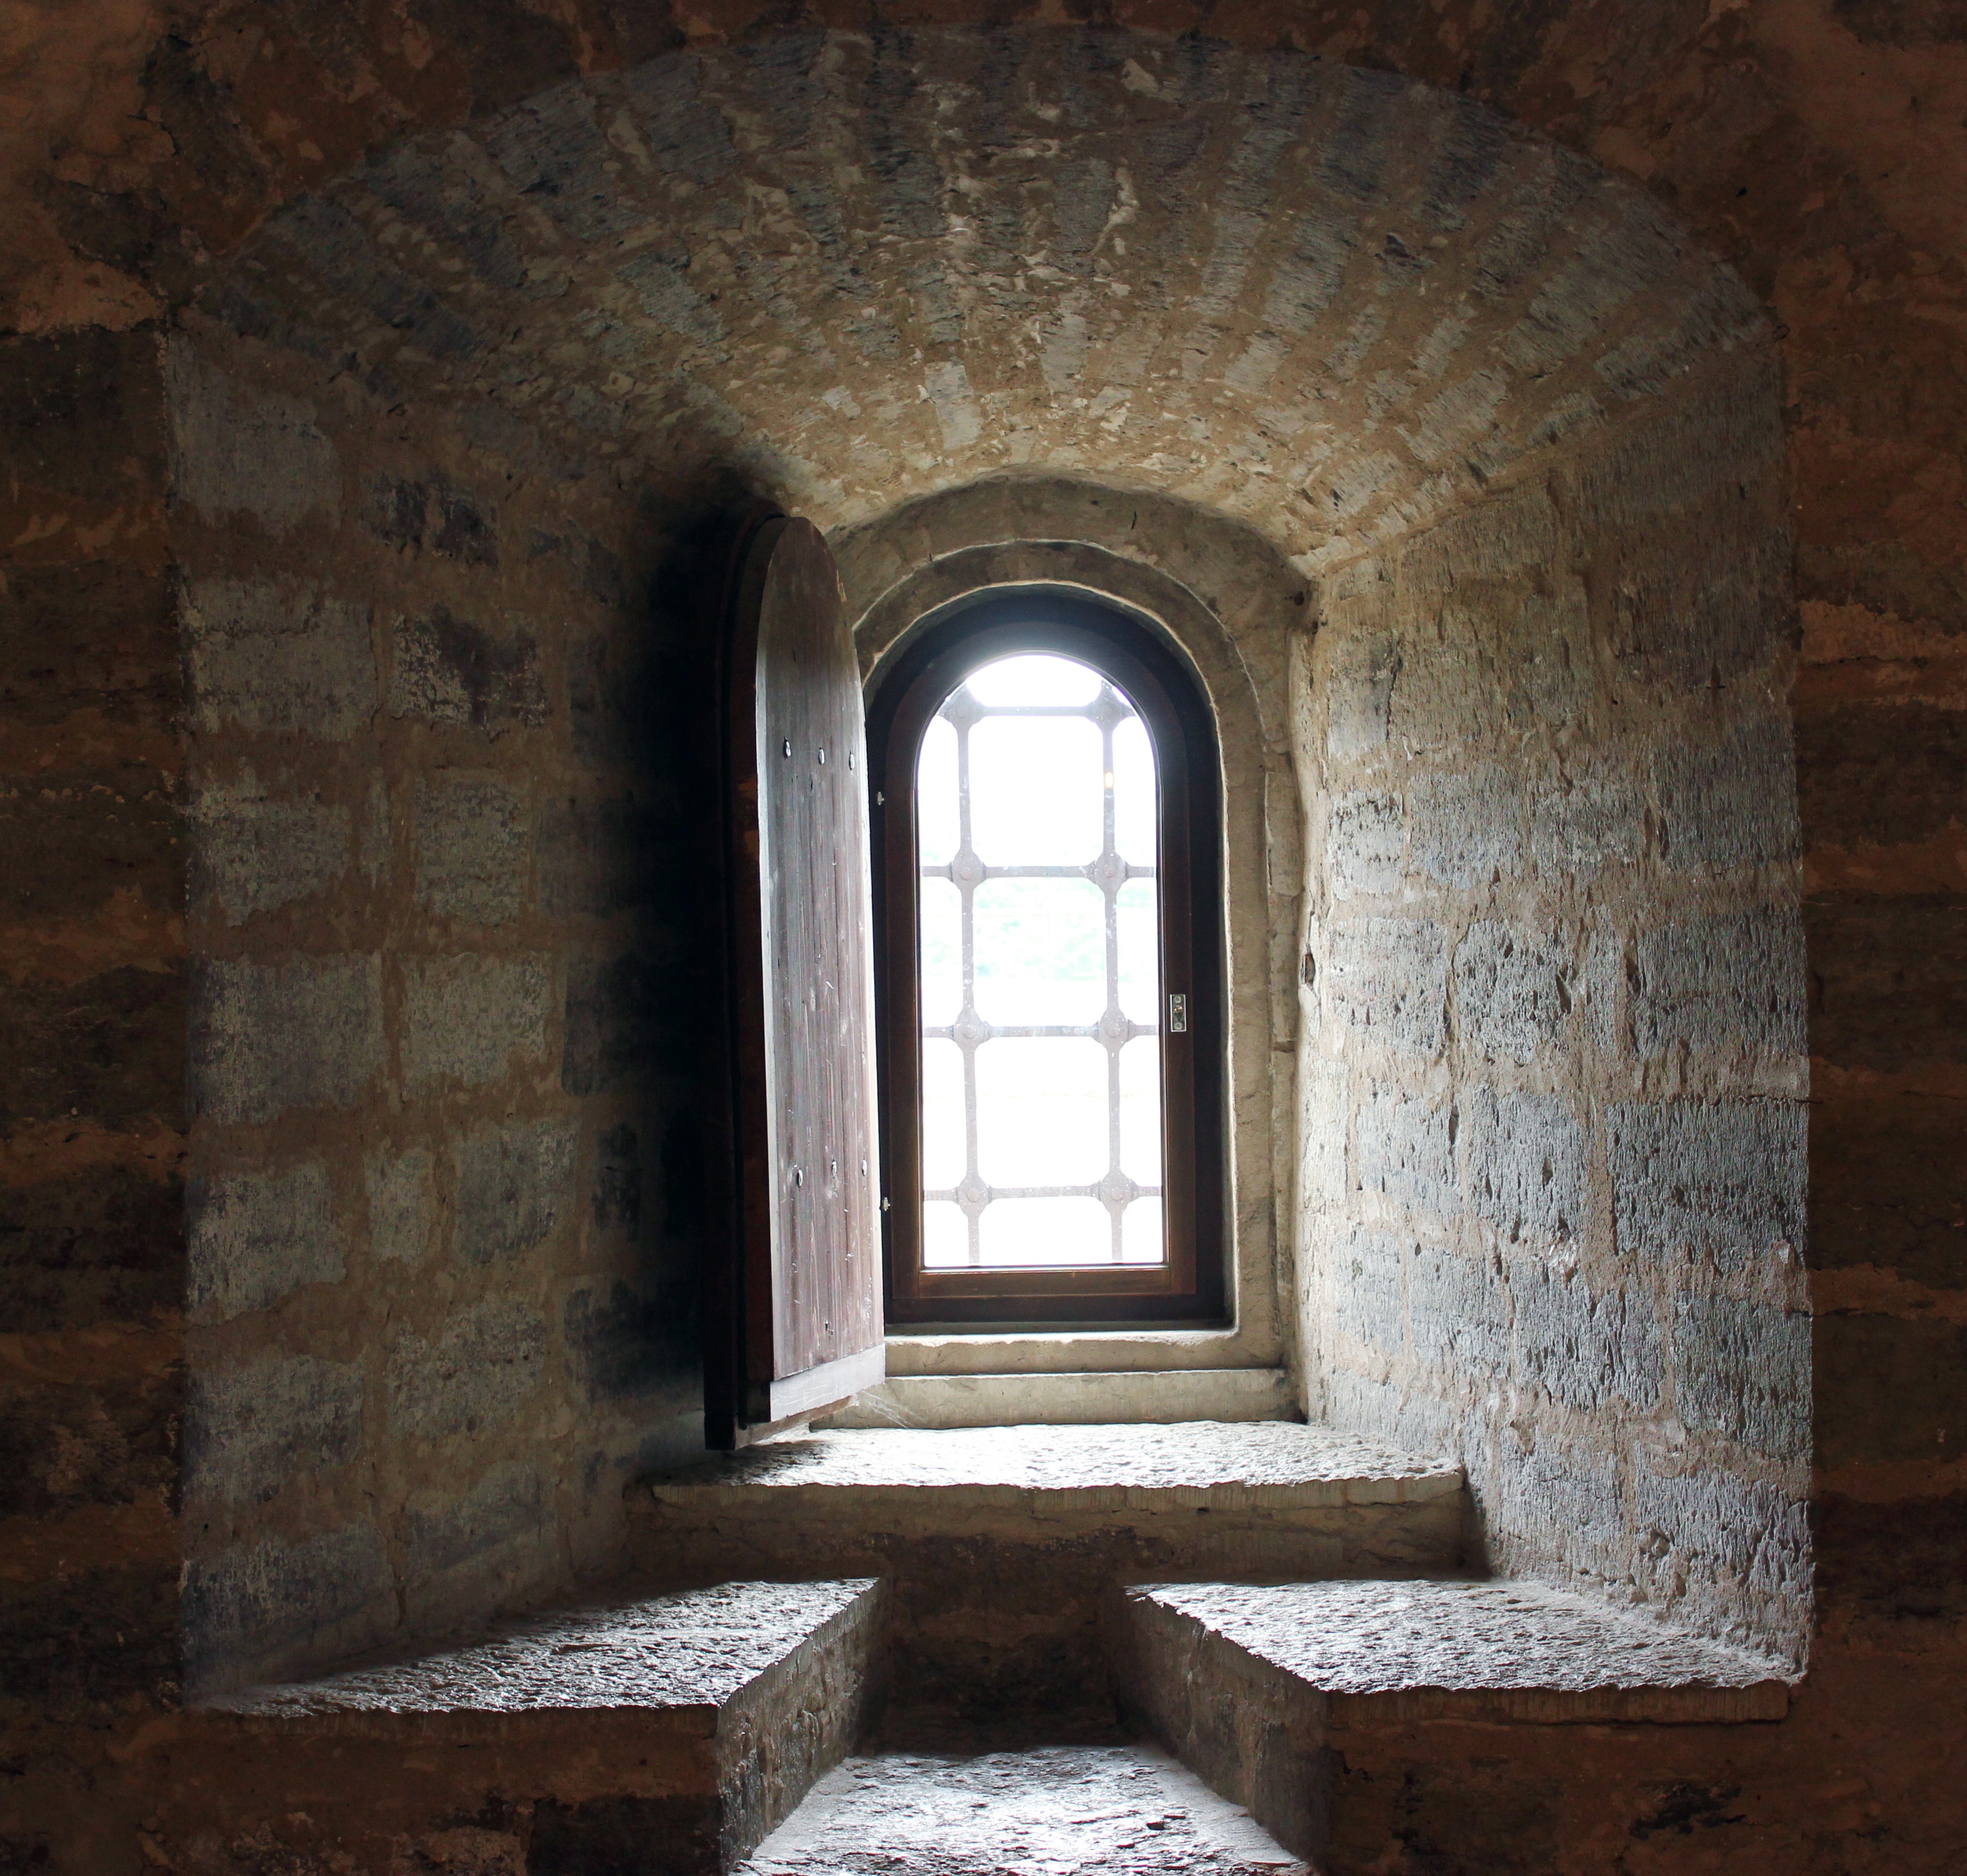
rock, architecture, wood, vintage, house, window, wall, arch, column, castle, chapel, brick, door, material, ruins, masonry, crypt, ancient history